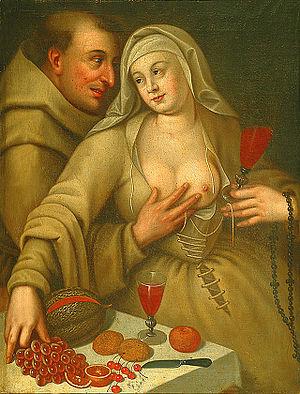
Rencontre galante entre un moine et une religieuse
Les possessions d'Aix-en-Provence sont une affaire d'hystérie collective qui se déroula en Provence au début du XVIIᵉ siècle où elles furent qualifiées de séduction diabolique. Les acteurs en sont Louis Gaufridi, moine bénédictin de Saint-Victor de Marseille et curé des Accoules, ainsi que des religieuses ursulines d'Aix-en-Provence, dont les sœurs Madeleine de Demandolx de la Palud et Louise Capeau qui se déclarèrent ensorcelées par sa faute. En dépit de puissants soutiens, dont celui des archevêques d'Avignon et d'Aix-en-Provence, le prêtre fut décrété coupable, après avoir été convaincu de sorcellerie et de magie. Il fut brûlé vif sur la place de Prêcheurs, à Aix, le 30 avril 1611.